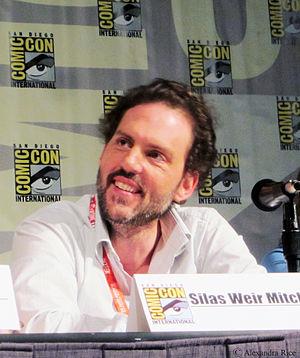
Grimm est une série télévisée américaine mêlant récit policier et fantasy urbaine de 123 épisodes de 42 minutes créée par David Greenwalt et Jim Kouf, qui a été diffusée simultanément du 28 octobre 2011 au 31 mars 2017 sur NBC aux États-Unis et sur CTV et CTV Two au Canada.
Silas Weir Mitchell est un acteur américain, né le 30 septembre 1969, connu surtout pour son rôle d'Eddy Monroe de la série Grimm, ainsi que pour jouer des personnages souvent instables ou perturbés.